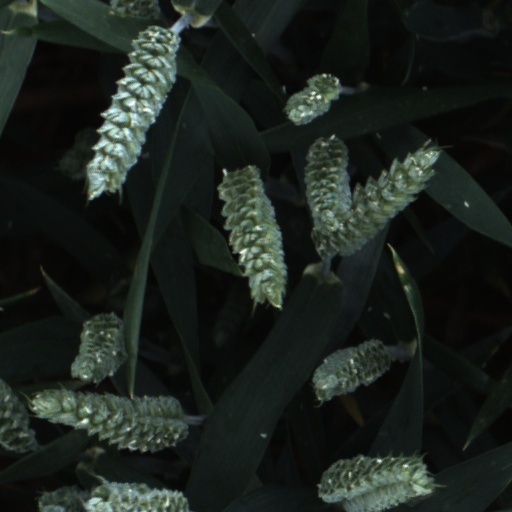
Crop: wheat